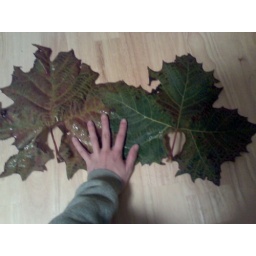
strange enormous leaves from a tree near my house